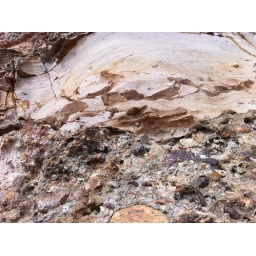
Beautiful rock wall by the cape II